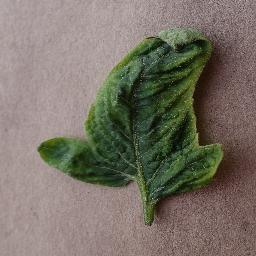
Label: Tomato___Tomato_Yellow_Leaf_Curl_Virus